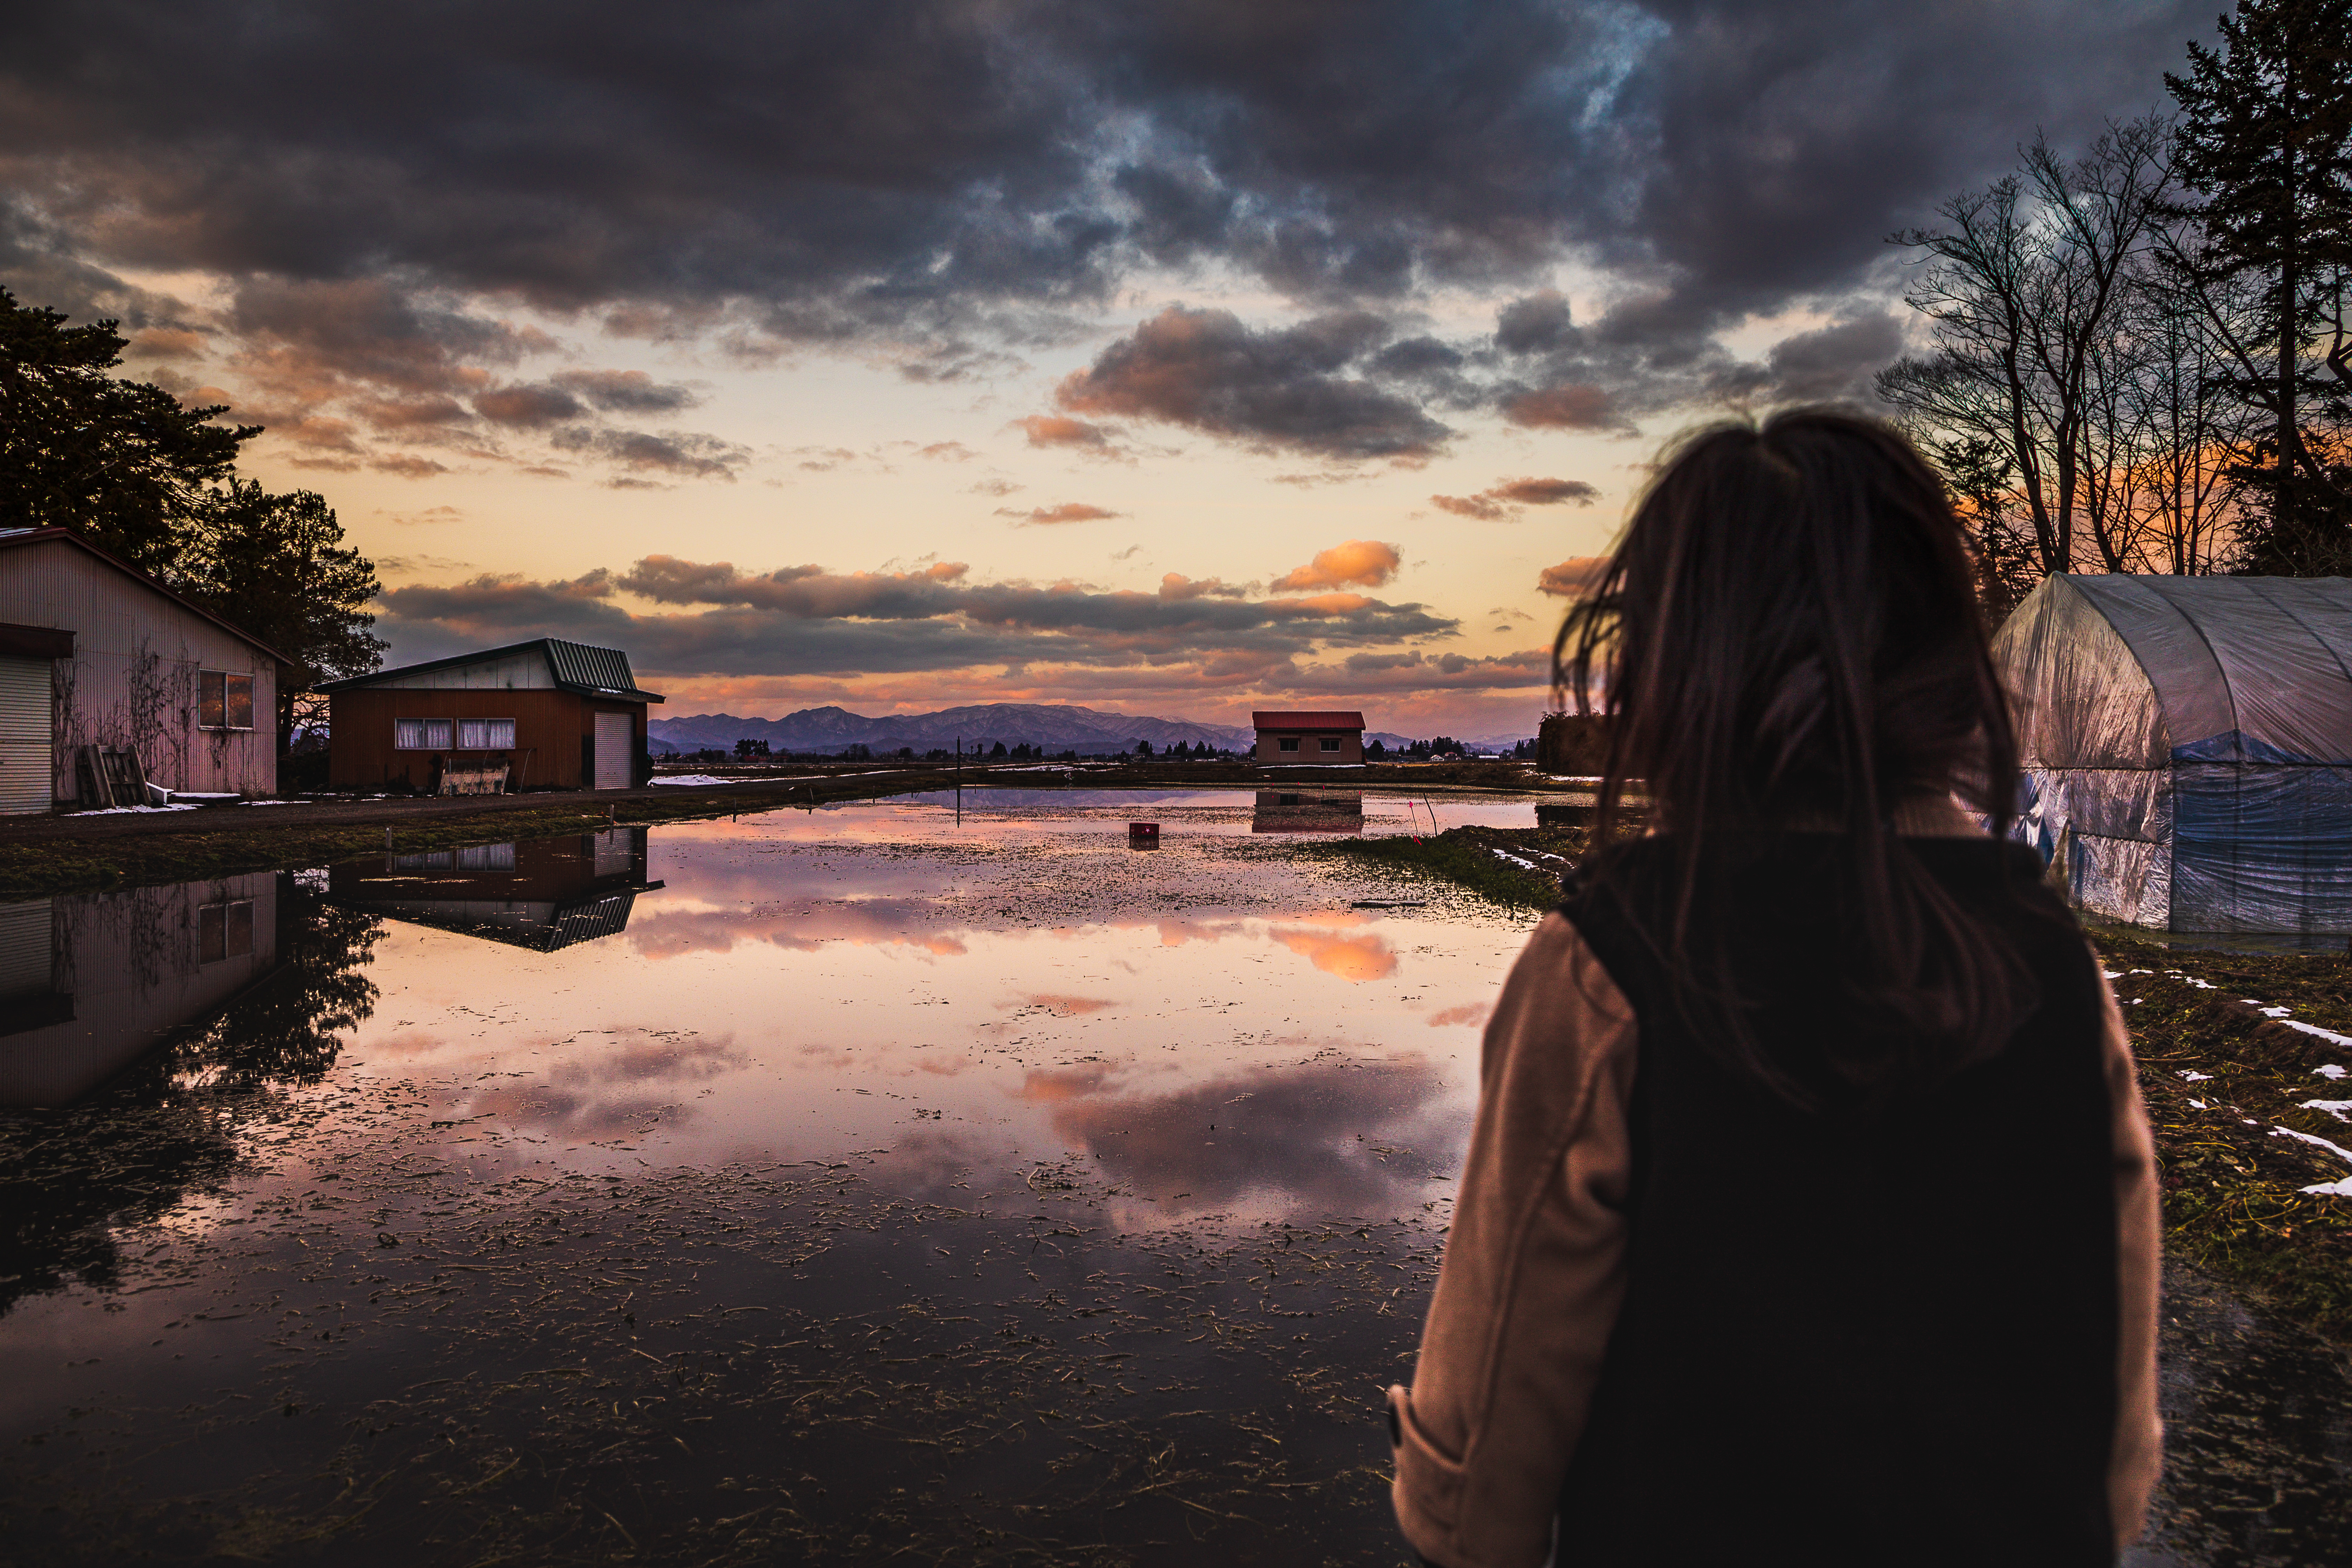
sky, water, nature, cloud, reflection, river, natural landscape, evening, sunset, beauty, dusk, morning, tree, waterway, atmosphere, horizon, photography, sunlight, landscape, sunrise, winter, bank, lake, dawn, world, meteorological phenomenon, night